Nachrichten

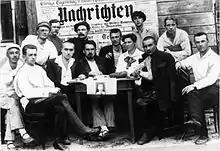
"Nachrichten" editorial staff, 1923

In 1931 "Nachrichten" became the joint organ of the Volga German Communist Party "obkom" and the regional trade union committee. In the same year a shortage of paper made it necessary to limit the frequency of publishing to 18 issues per month and reduce circulation to around 25,000. In 1933 it was converted into the joint organ of the party obkom, the city of Engels (the new name for Kosackenstadt) committee and the Engels city soviet. In 1939 it was named the organ of the Volga German ASSR Supreme Soviet, the party obkom, the Engels city party committee and the Engels city council of people's deputies.